Vincenzo Montella

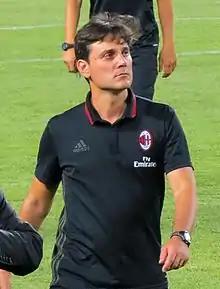
Montella as manager of Milan in 2016

Vincenzo Montella (born 18 June 1974) is an Italian football manager and former striker. He is the current head coach of the Turkey national football team.